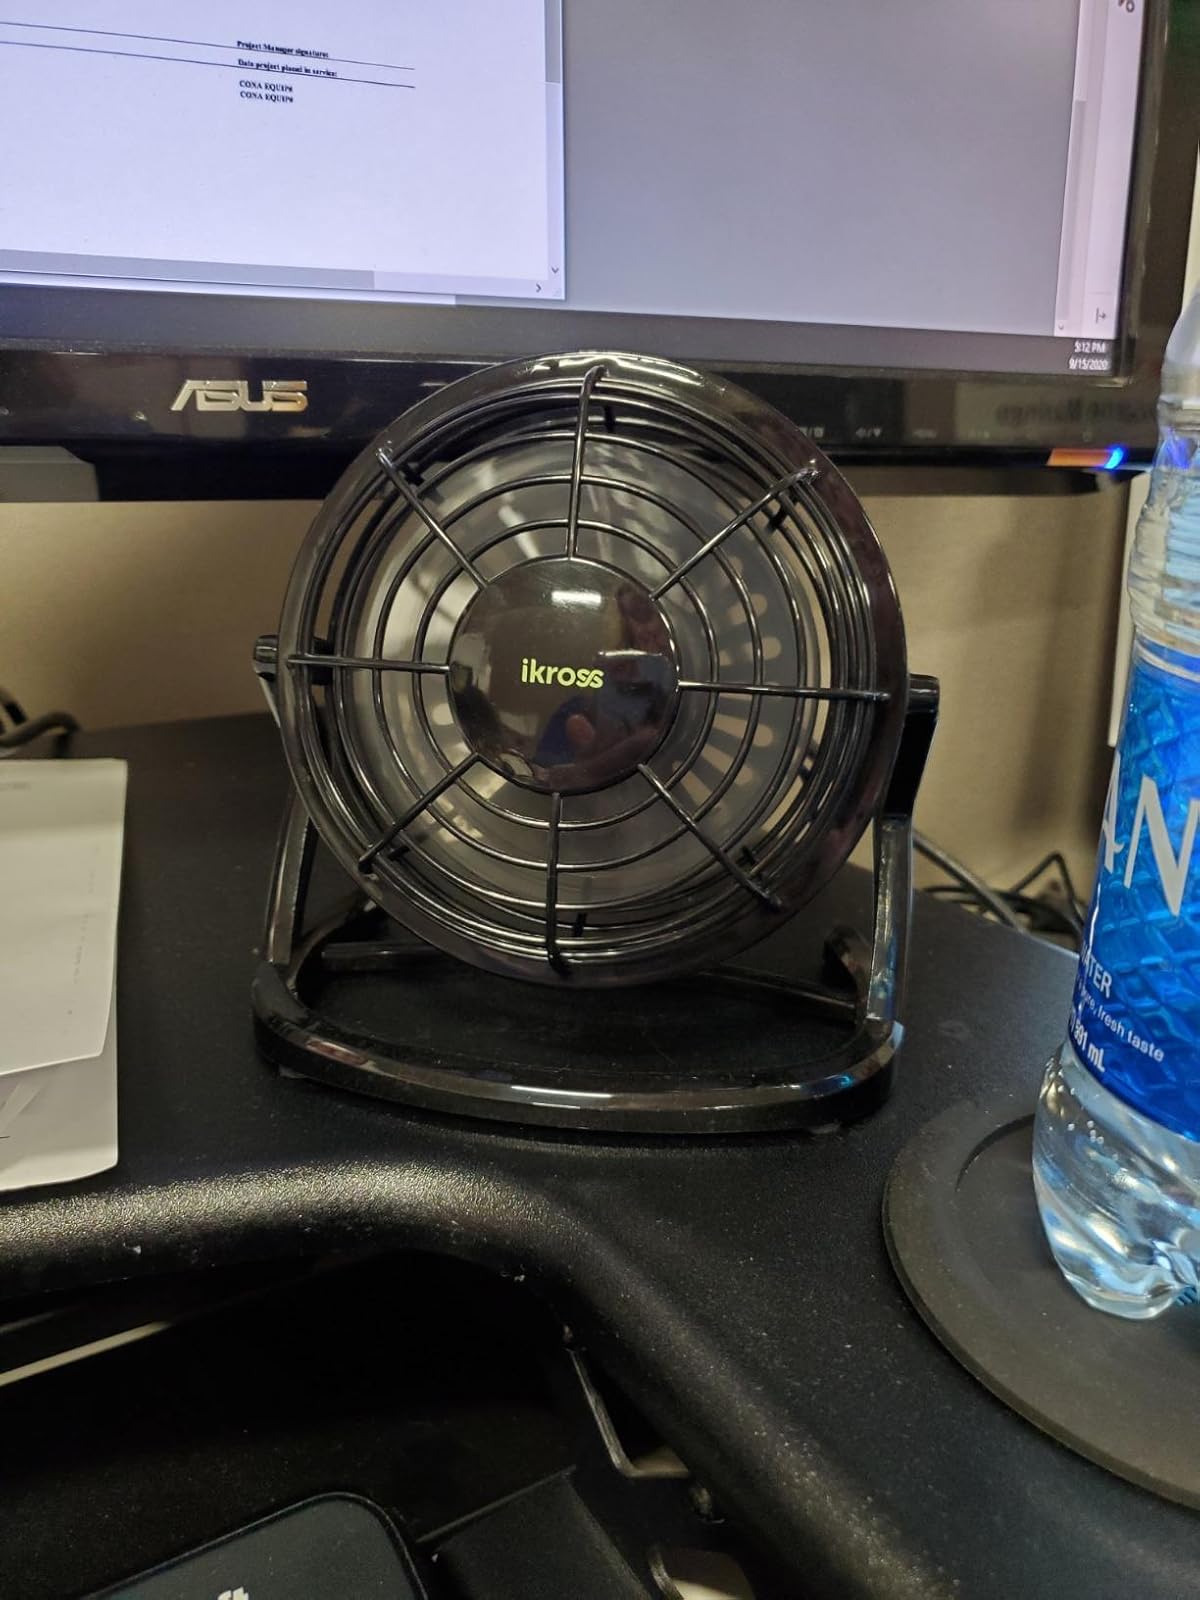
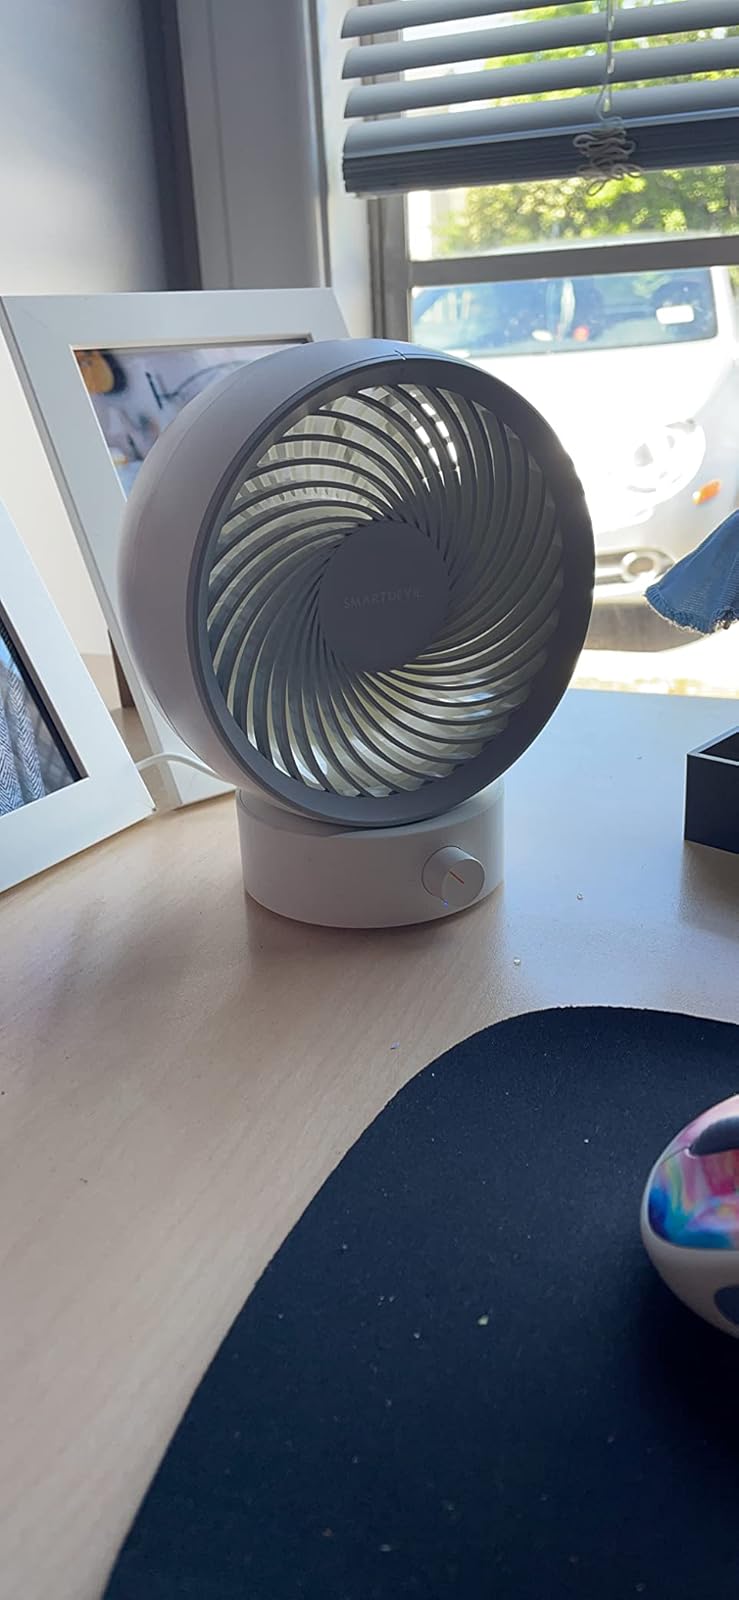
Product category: fan
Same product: no